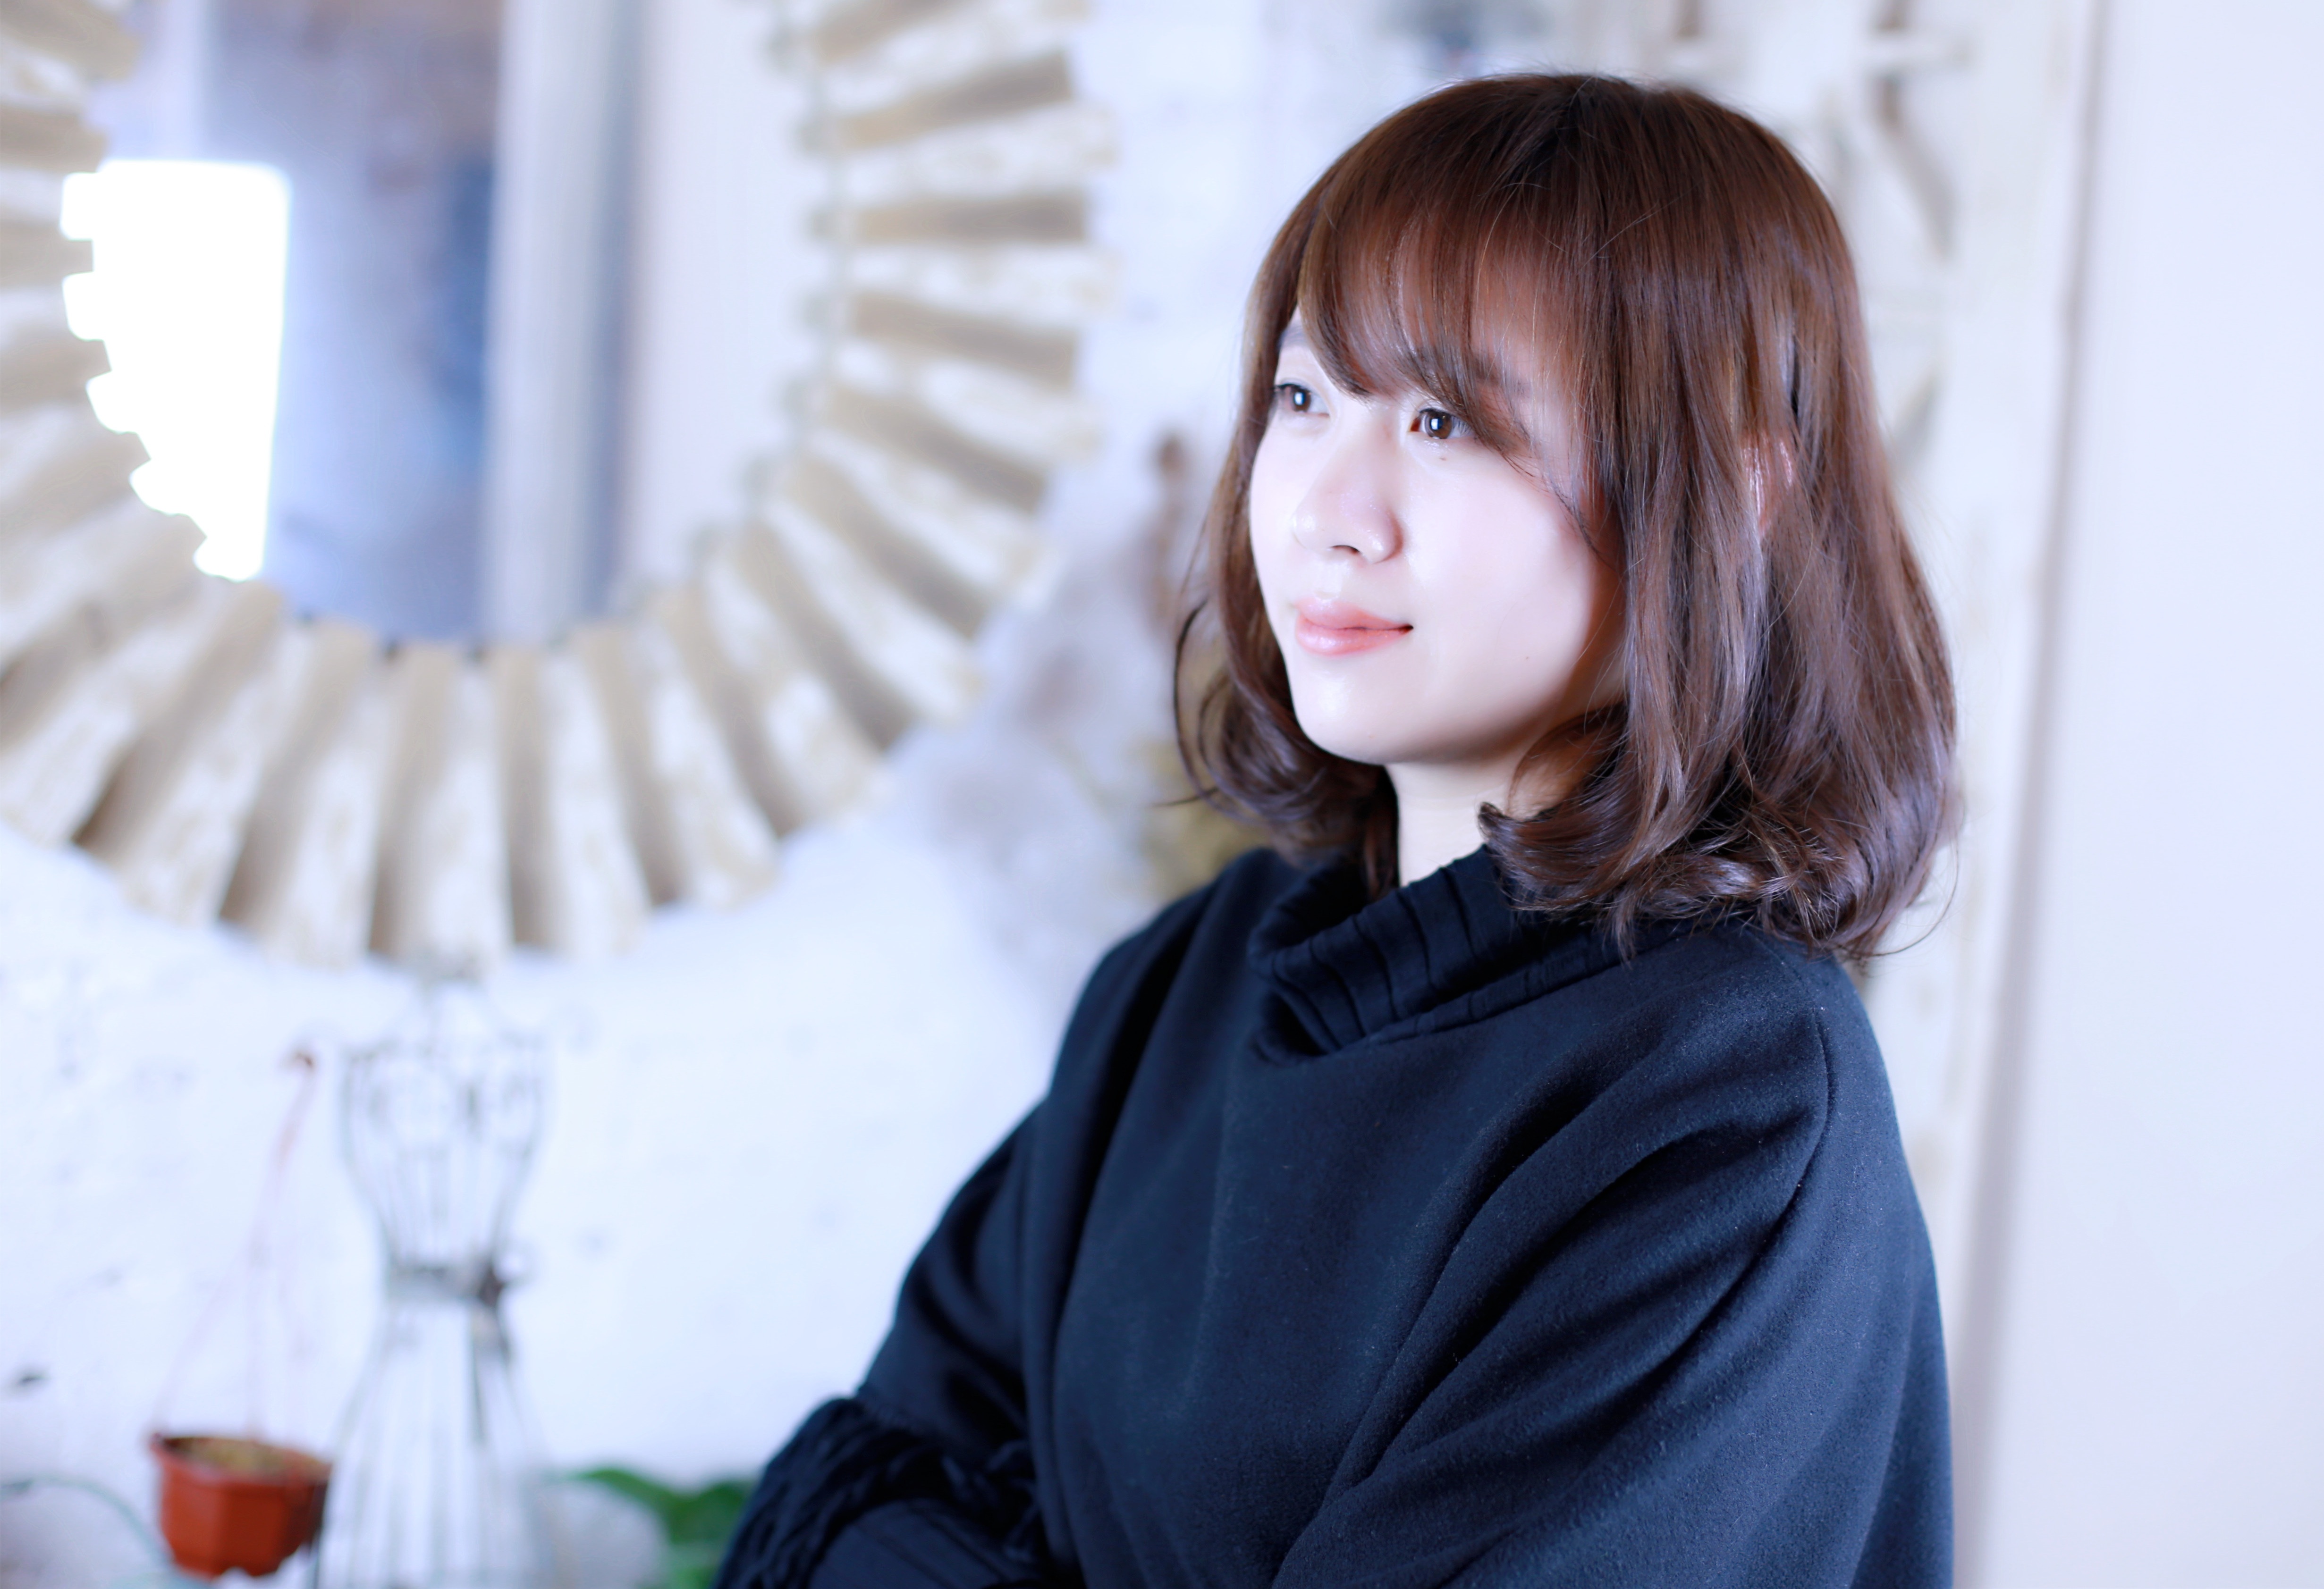
girl, woman, hair, portrait, studio, asia, shoulder, outerwear, hairstyle, smile, long hair, black hair, face, neck, eye, beauty, brown hair, bangs, portrait photography, hair coloring, human hair color, bob cut